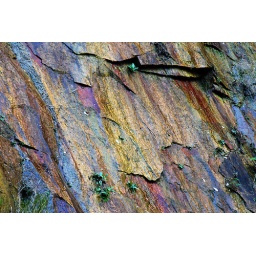
patterns and plants on rock wall in West fork of Oak Creek Canyon